Indigenous cuisine of the Americas

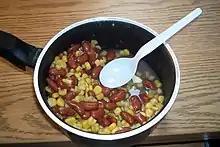
Succotash

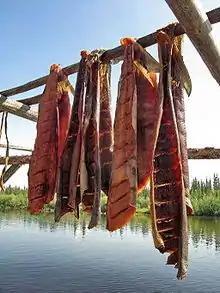
Drying salmon filets

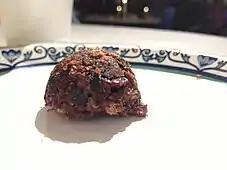

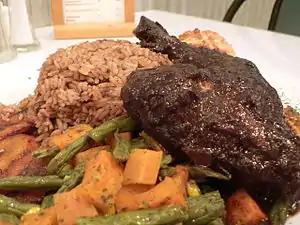
Jerk chicken with plaintains, rice and honey biscuit

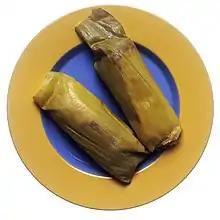
Tamales

This region comprises the cultures of the Arawaks, the Caribs, and the Ciboney. The Taíno of the Greater Antilles were the first New World people to encounter Columbus. Prior to European contact, these groups foraged, hunted, and fished. The Taíno cultivated cassava, sweet potato, maize, beans, squash, pineapple, peanut, and peppers. Today these cultural groups have mostly assimilated into the surrounding population, but their culinary legacy lives on.